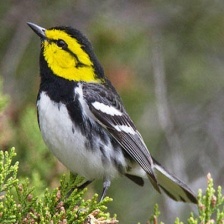
Species: GOLDEN CHEEKED WARBLER
Scientific name: SETOPHAGA CHRYSOPARIA